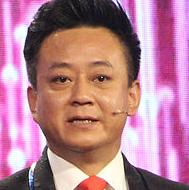
Age: 48